Pocillopora capitata

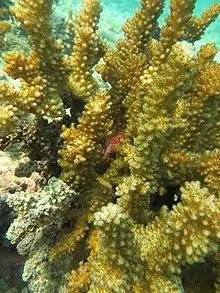
"Pocillopora capitata", commonly known as the cauliflower coral

"Pocillopora capitata," commonly known as the Cauliflower coral, is a principal hermatypic (or reef-building) coral found in the Eastern Tropical Pacific. "P. capitata" is a colonial species of stony coral of the class Anthozoa, the order Scleractinia, and the family Pocilloporidae. This species was first documented and described by Addison Emery Verrill in 1864. "P. capitata" is threatened by many of the effects of climate change, including — but not limited to — increased temperatures that cause bleaching and hypoxic conditions.